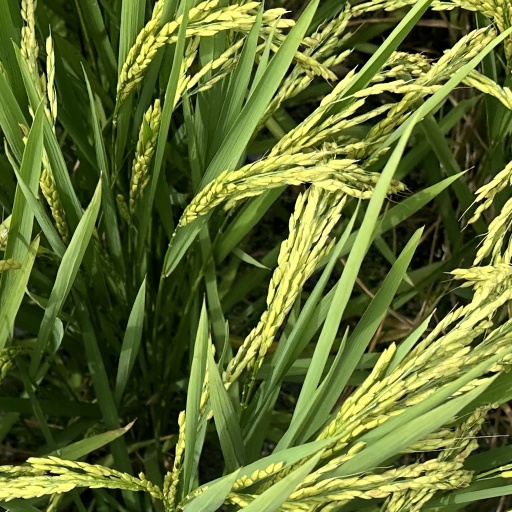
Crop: rice